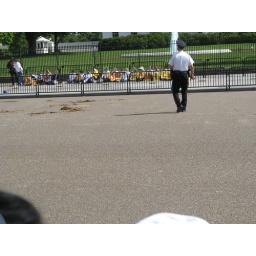
in front of the white house